Dey Street

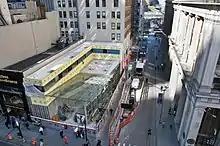
Modern day Dey Street

Dey Street is a short street in Lower Manhattan, in New York City. It passes the west side of the World Trade Center site and the World Trade Center Transportation Hub. It runs for one block between Church Street and Broadway. It originally ran to West Street, but the western reaches were demolished to make way for the World Trade Center in the late 1960s. It now extends to Greenwich Street. 15 Dey Street is the site of the first transcontinental telephone call.